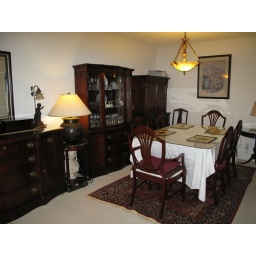
2 bed 2 bath home in Downtown Los Anagles for 375,000